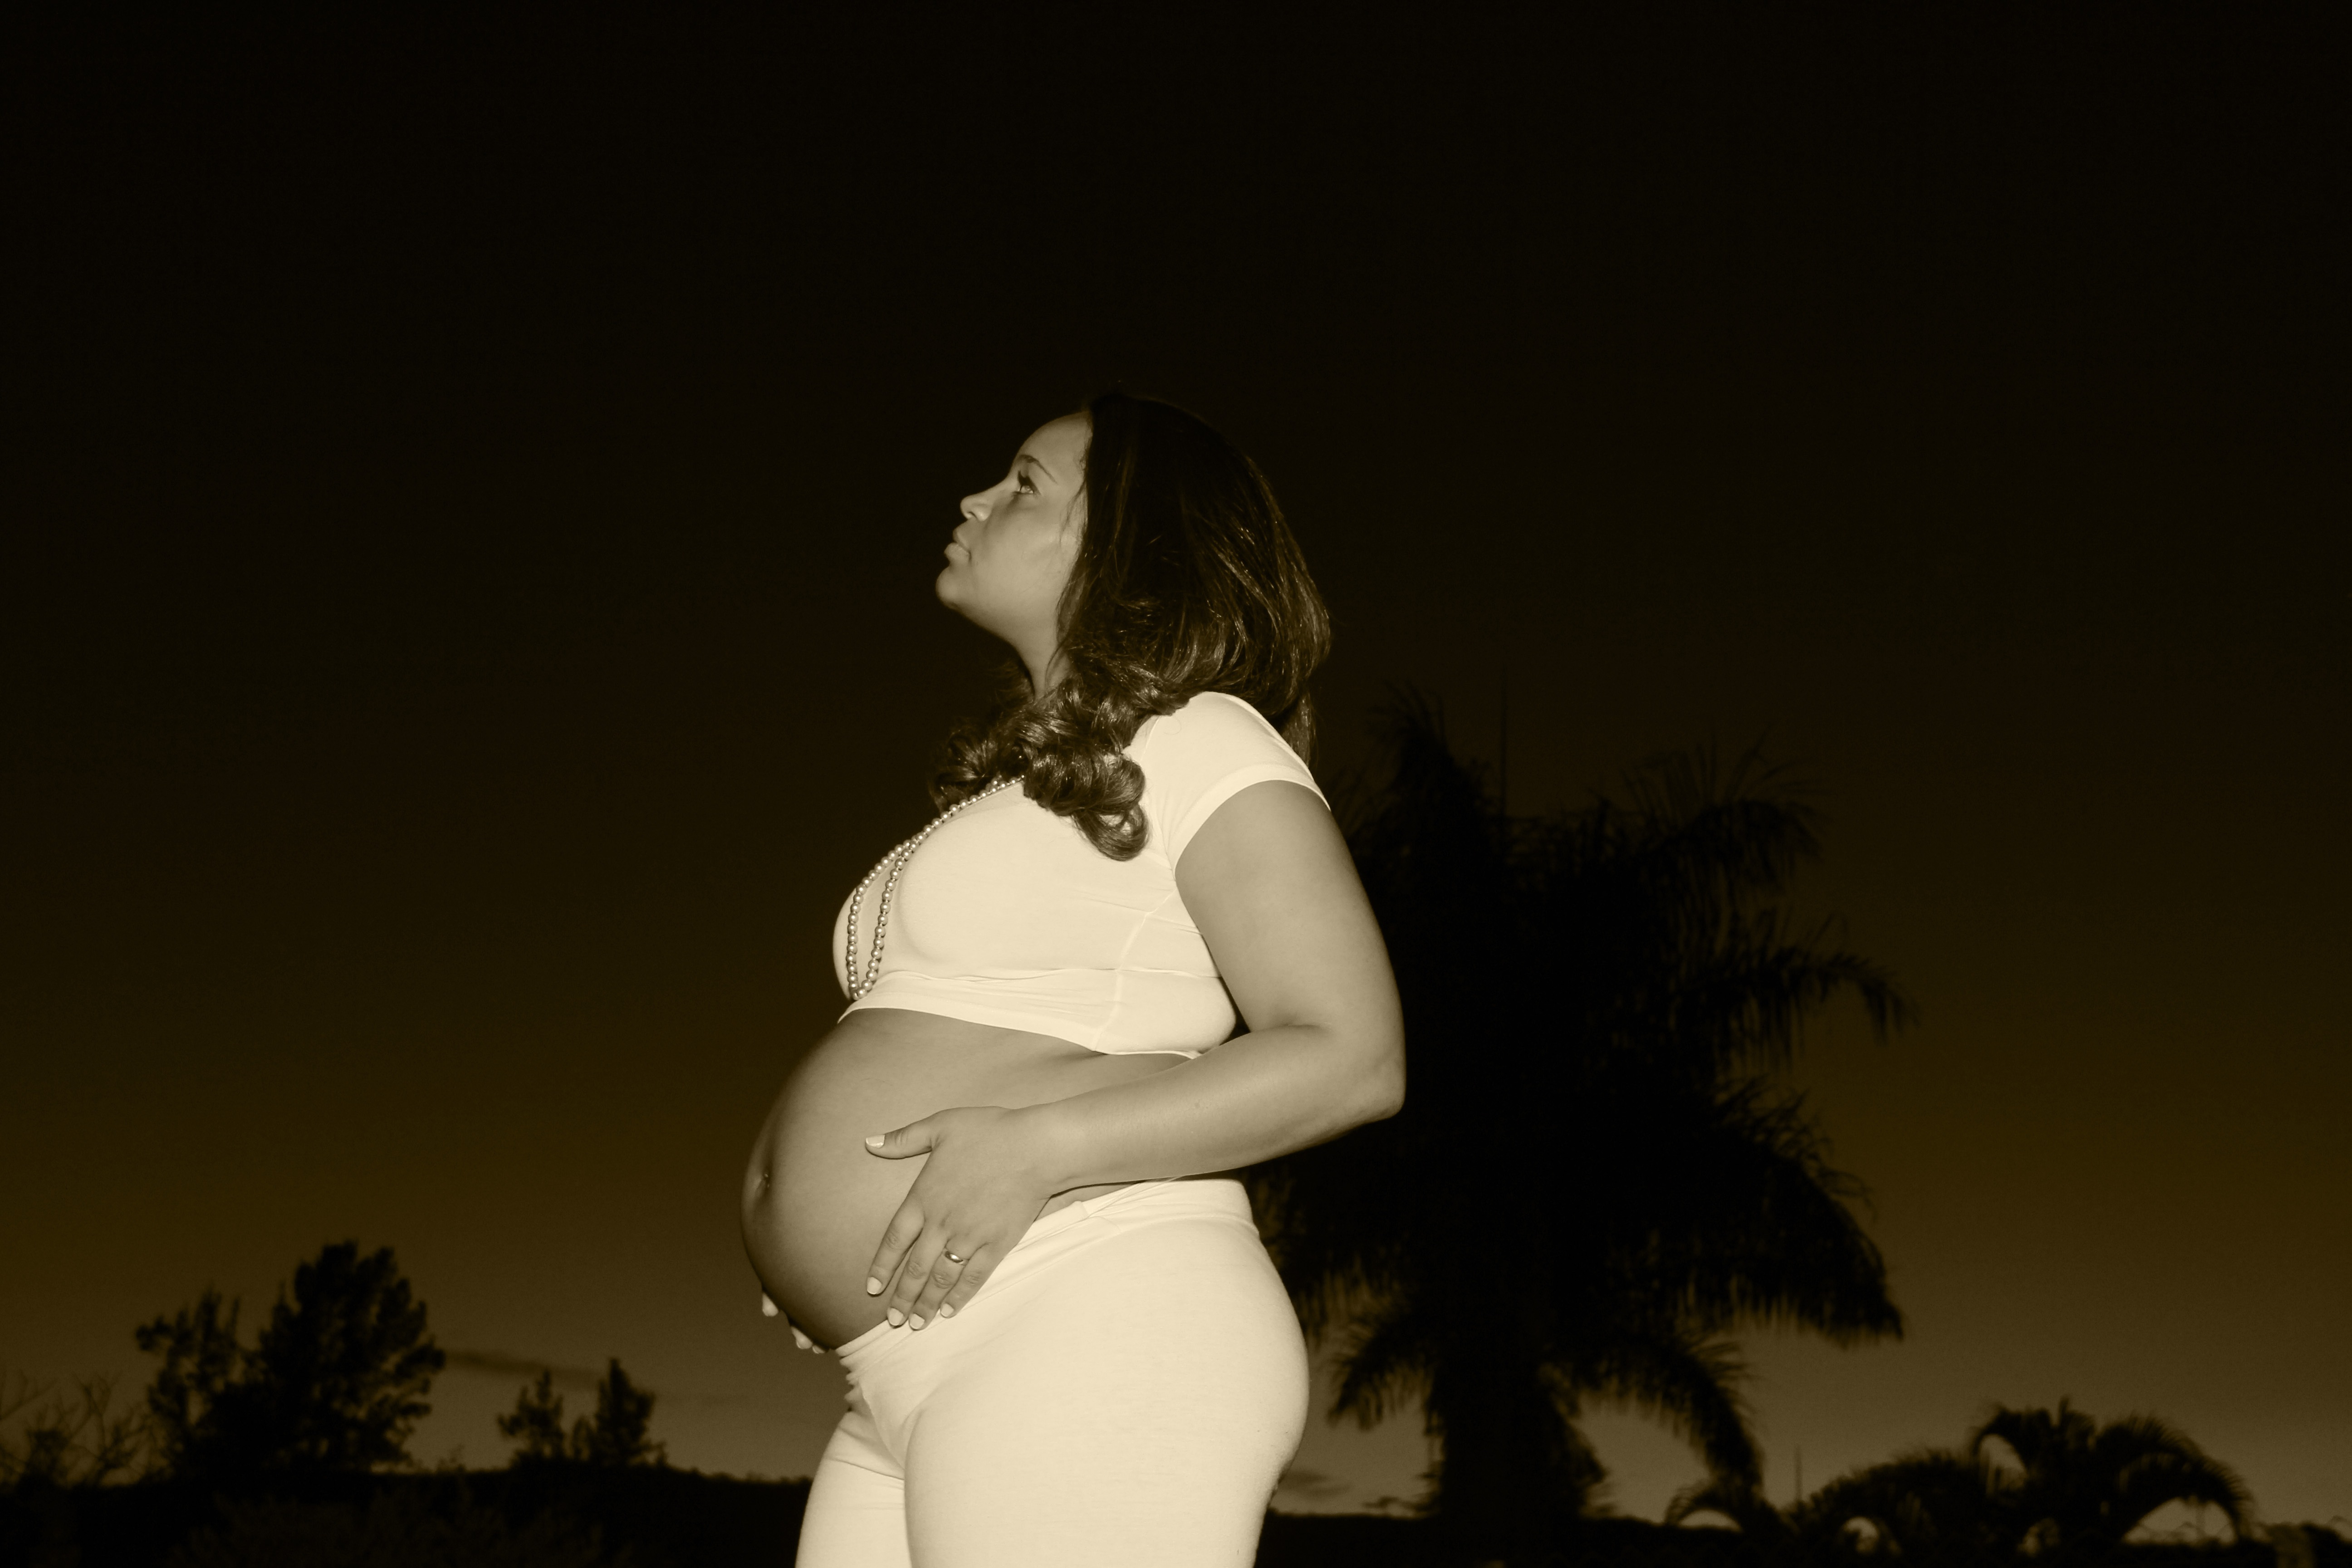
person, light, girl, woman, white, night, photography, wind, looking, female, love, brunette, model, young, romance, darkness, fashion, black, lady, white dress, long hair, pregnancy, posing, outdoors, family, dress, happy, photograph, pregnant, belly, beauty, beautiful, fairy, tender, attractive, elegance, interaction, photo shoot, pregnant woman, future mother, expecting a baby, human positions, art model